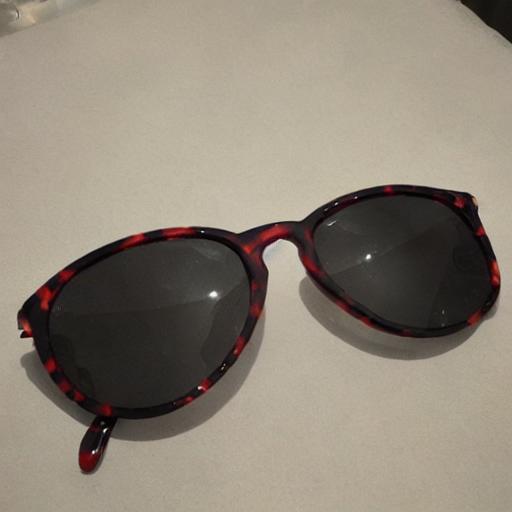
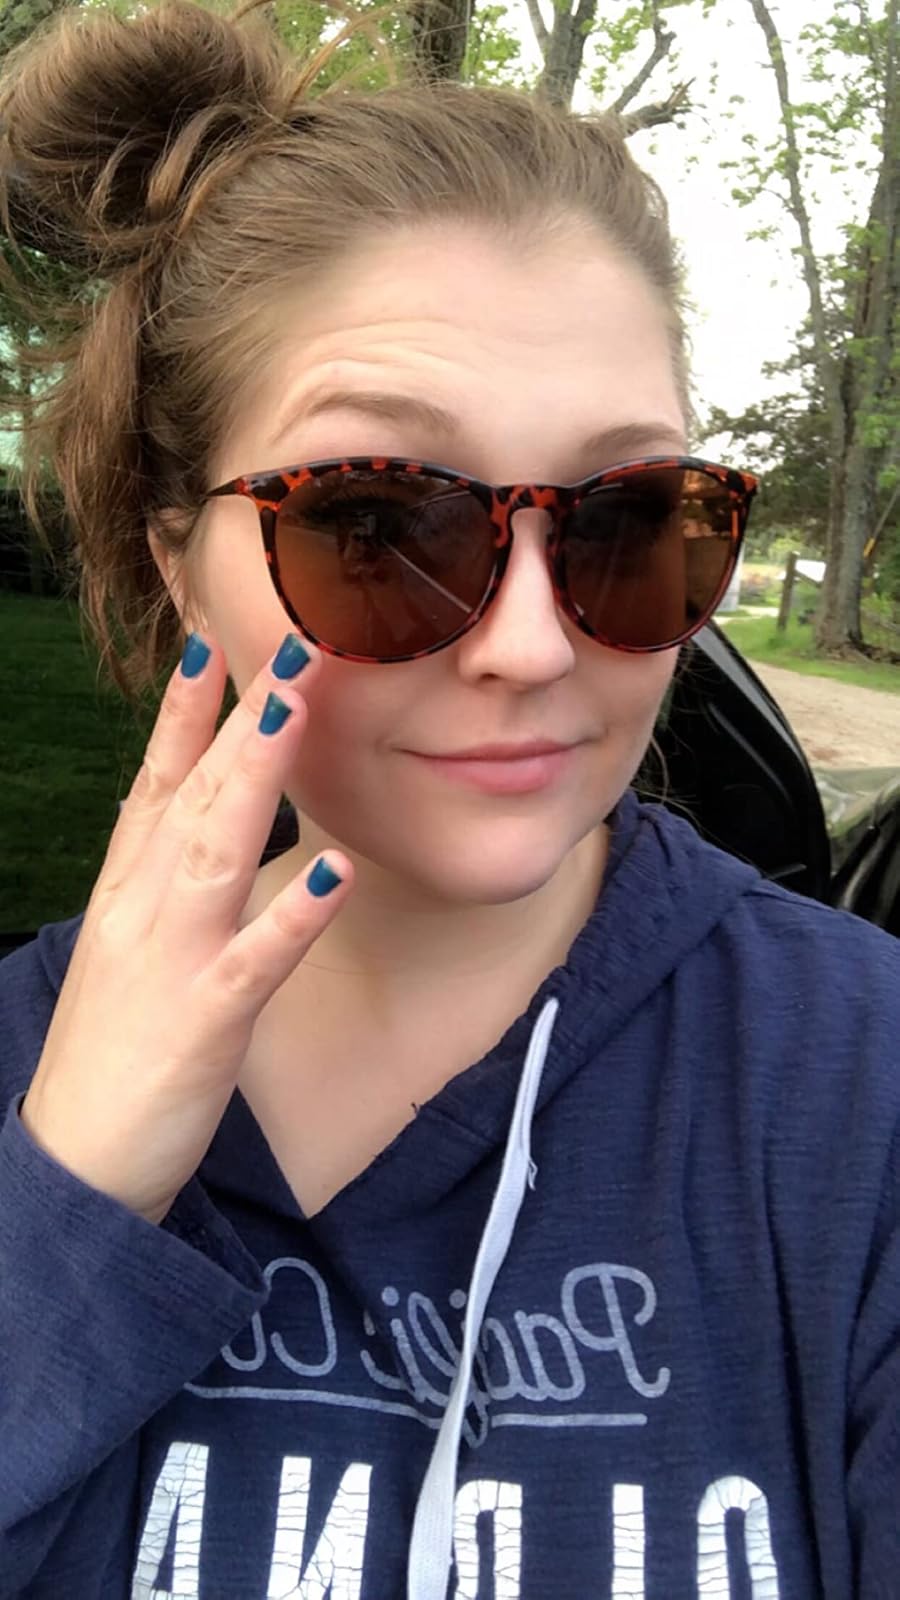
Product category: accessories_sunglasses
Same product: no